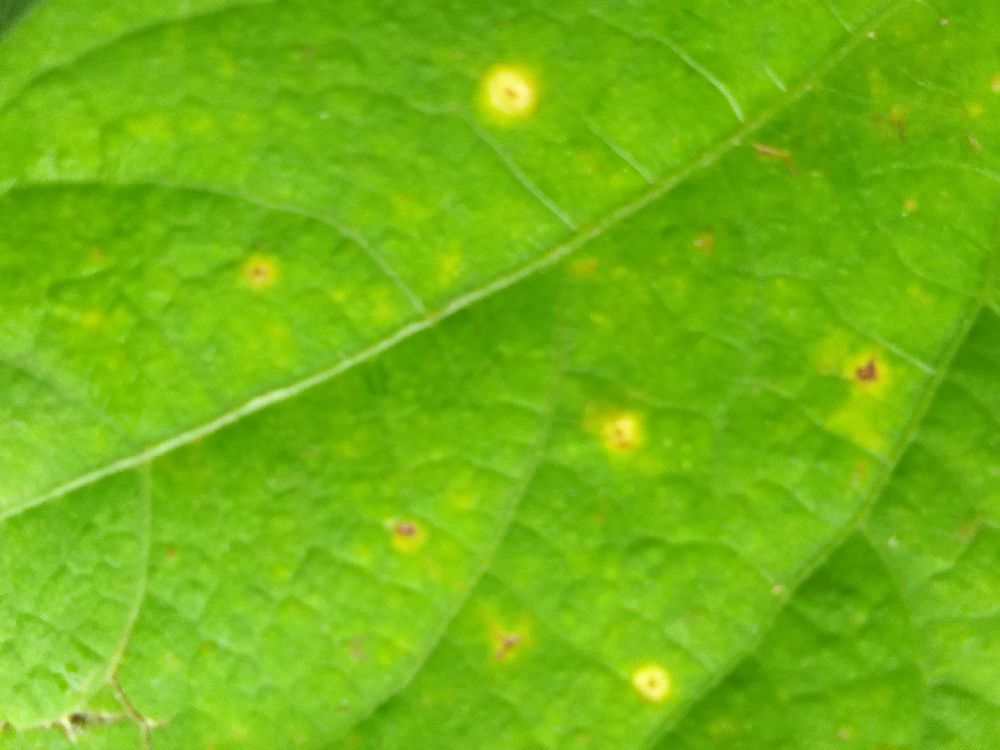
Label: rust